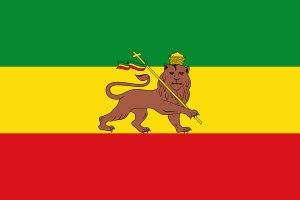
Le mouvement rastafari est un mouvement social, culturel et spirituel qui s’est développé à partir de la Jamaïque dans les années 1930.
Le Lion de Juda a pour origine le livre de la Genèse dans lequel le lion est l'emblème de la Tribu de Juda.
Les couleurs panafricaines sont trois couleurs ; le rouge, le jaune et le vert : utilisées par beaucoup de pays d'Afrique dans leurs drapeaux, en particulier en Afrique de l'Ouest. Ces couleurs proviennent du drapeau de l'Éthiopie, l’une des seules nations d’Afrique à avoir conservé sa souveraineté pendant le démembrement de l’Afrique au XIXᵉ siècle. Le Ghana est le premier pays à arborer ces couleurs lors de son accession à l'indépendance en 1957
1897 est une année commune commençant un vendredi.